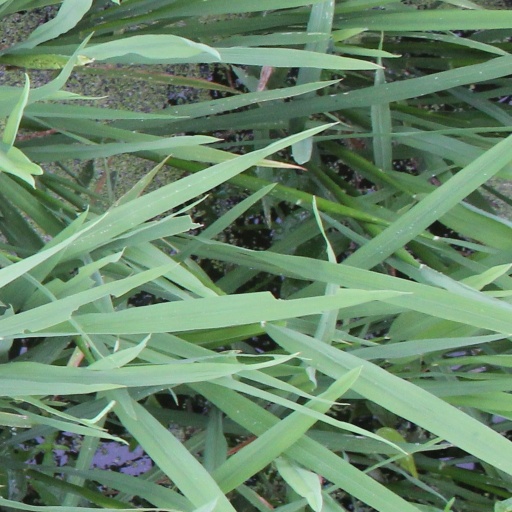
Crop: rice